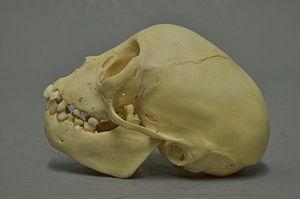
Le Singe-araignée commun est un singe du Nouveau Monde de la famille des atélidés qui vit en Amérique du Sud.